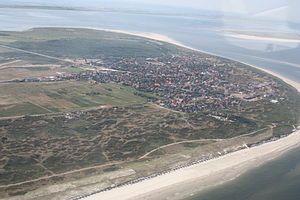
Langeoog
Luftfoto af Langeoog set fra nord
Langeoog er en af de Østfrisiske Øer i det nordvestlige Tyskland, ud for delstatenNiedersachsen, mellem udmundingerne af floderne Ems og Weser i den Tyske Bugt. Naboøerne er Spiekeroog mod øst og Baltrum mod vest. Langeoog er en kommune i Landkreis Wittmund